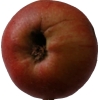
Label: Apple 17